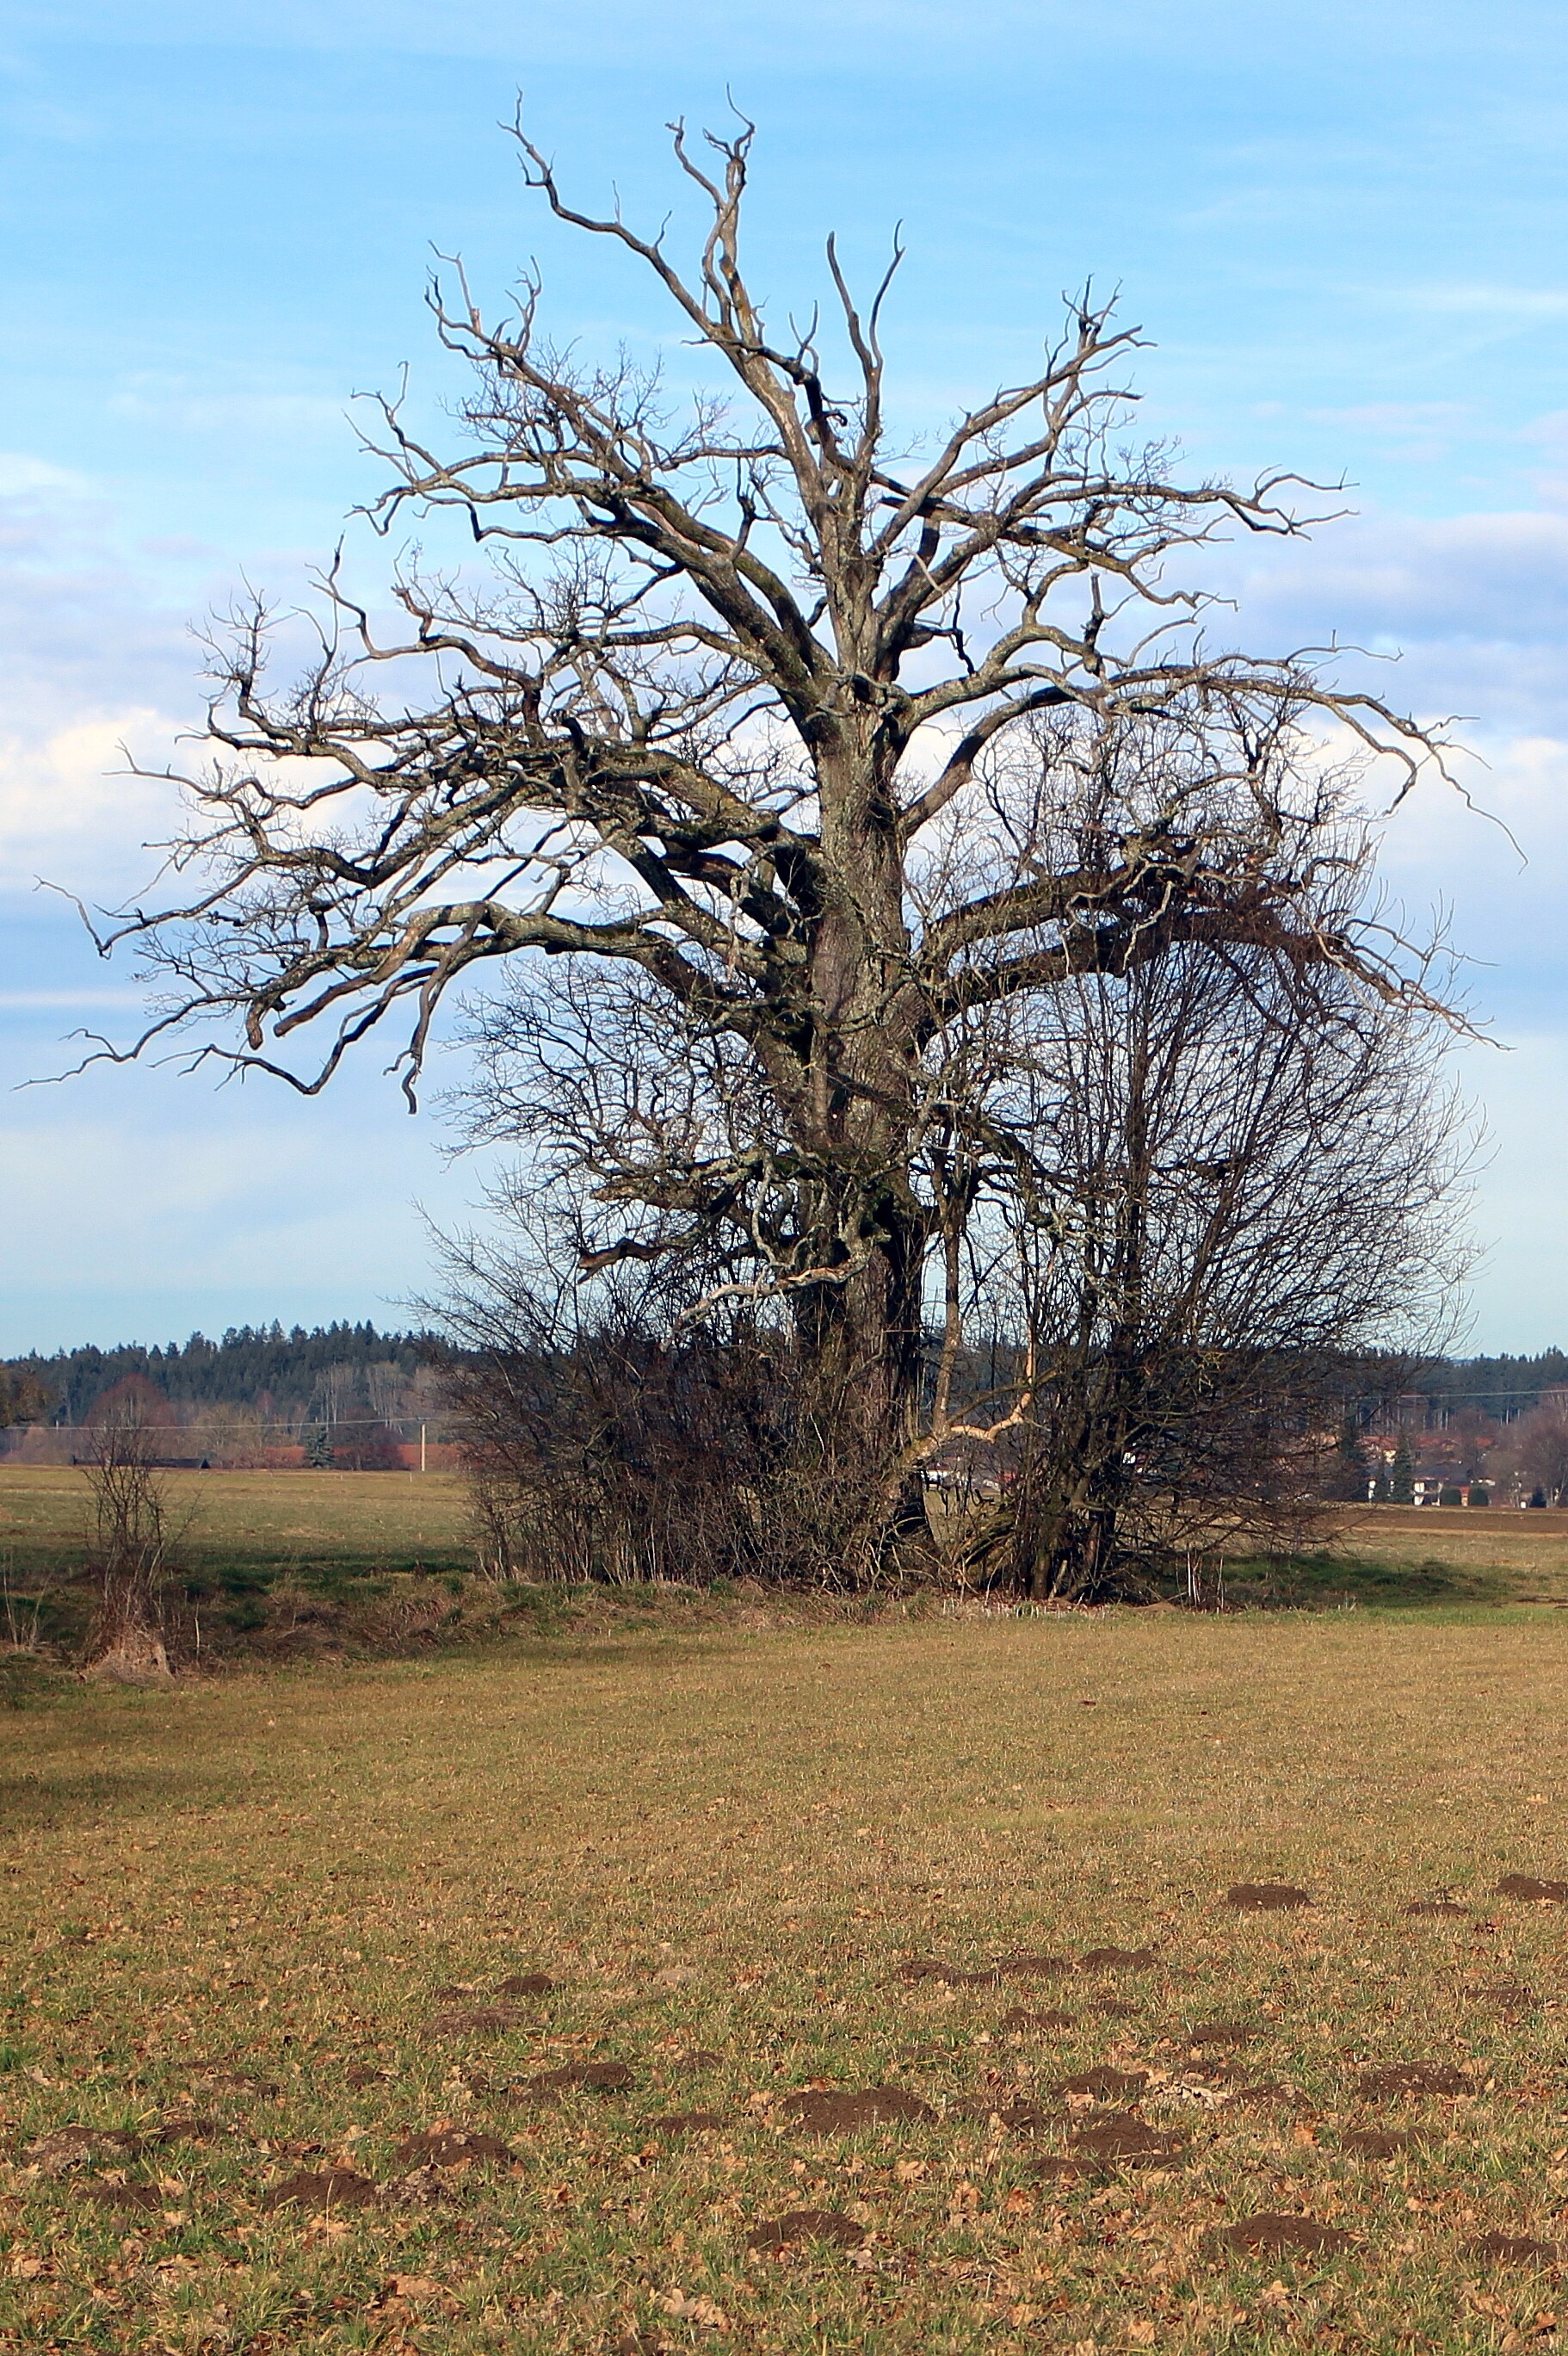
landscape, tree, nature, grass, branch, plant, meadow, prairie, leaf, flower, old, log, autumn, season, savanna, aesthetic, branches, oak, destruction, woodland, damaged, rural area, individually, flowering plant, end time, grass family, woody plant, land plant